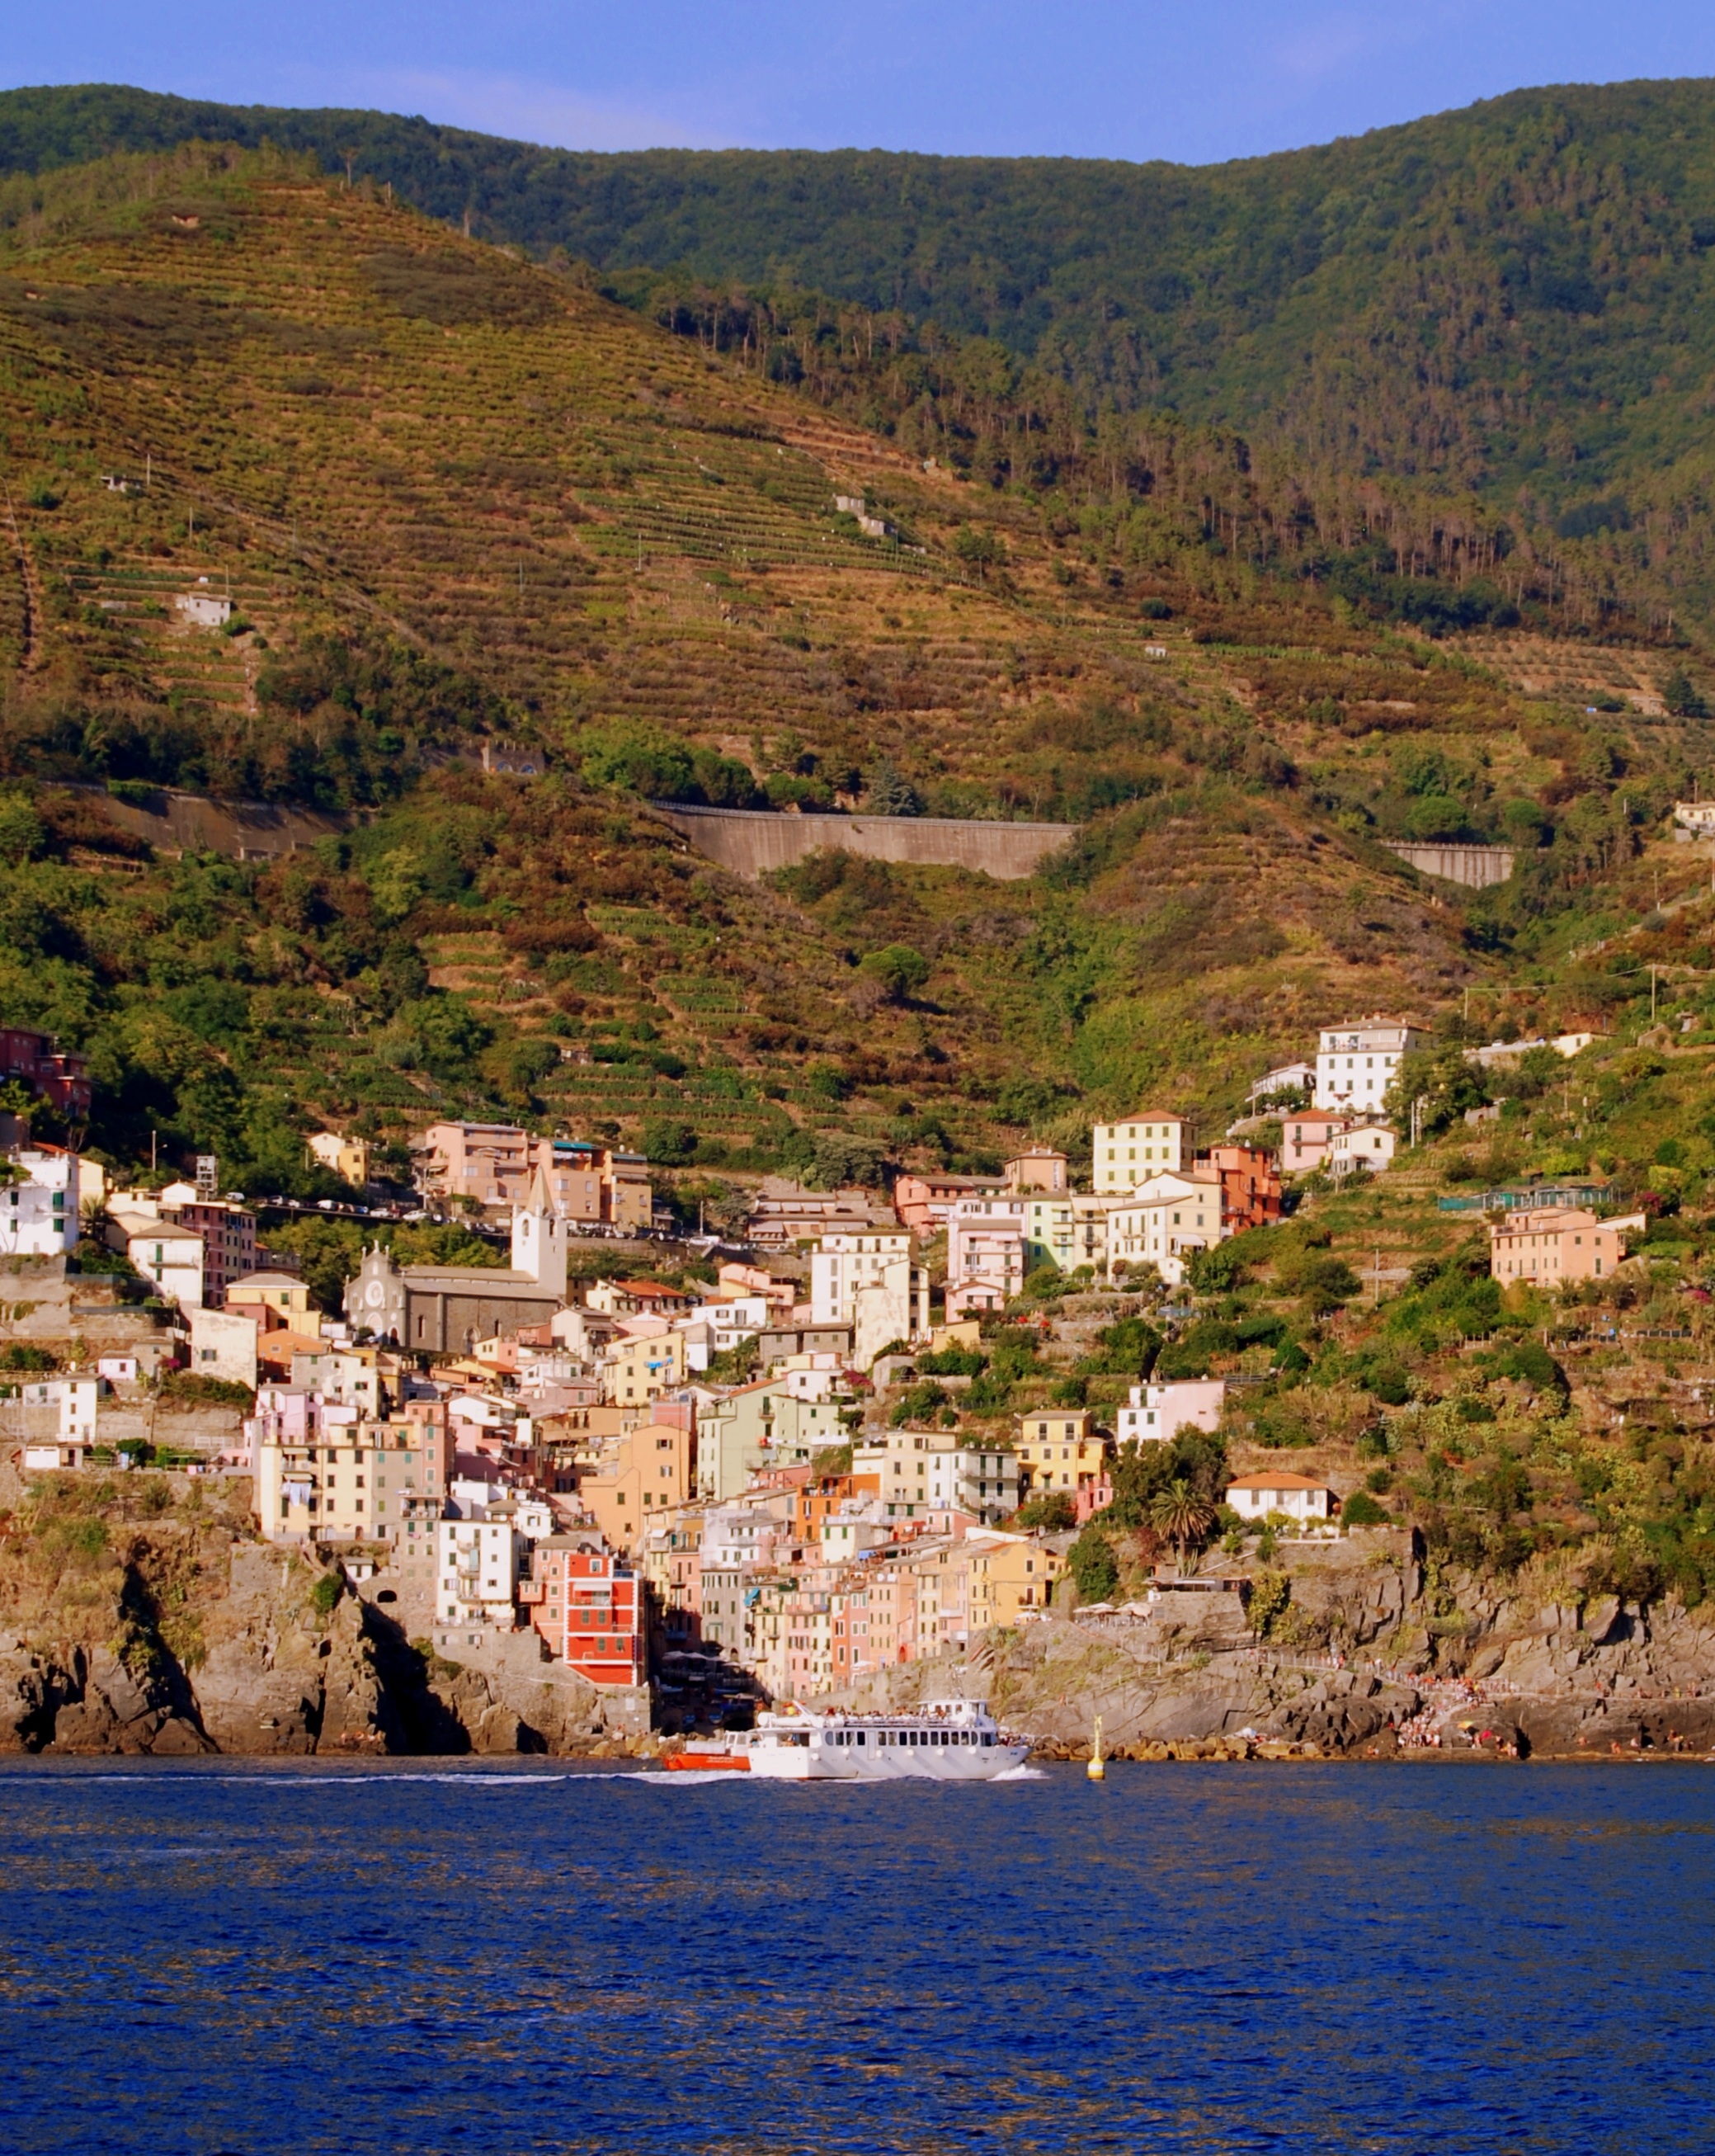
landscape, sea, coast, mountain, hill, lake, town, river, village, cliff, autumn, bay, italy, terrain, body of water, liguria, landform, cinque terre, aerial photography, riomaggiore, geographical feature, human settlement